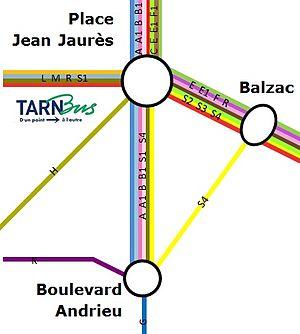
lignes de bus à J Jaurès
Albibus, le réseau de transport du Grand Albigeois transport en commun de la Communauté d'agglomération de l'Albigeois dessert les 16 communes de l'agglomération : Albi, Le Sequestre, Saint-Juéry, Arthès, Lescure-d'Albigeois, Cunac, Cambon, Castelnau-de-Lévis, Terssac, Marssac-sur-Tarn et Puygouzon. Mais aussi les communes de Carlus, Rouffiac, Saliès, Dénat et Fréjairolles via le Transport à la demande.